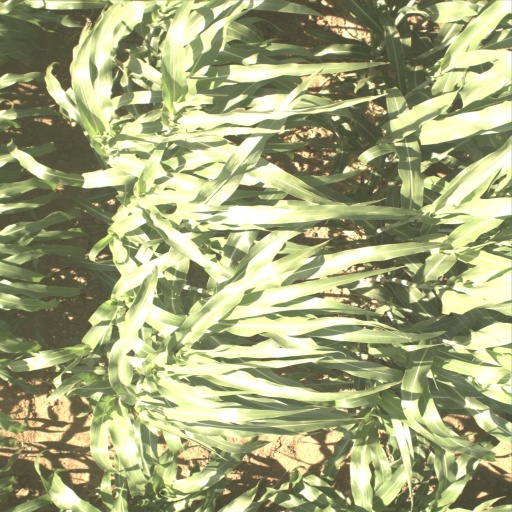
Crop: sorghum